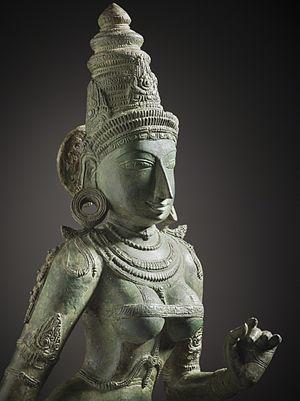
La place des femmes dans l’hindouisme est souvent contestée, et les opinions vont de l'égalité de statut avec les hommes jusqu'à un statut restrictif.